Alavi Bohras

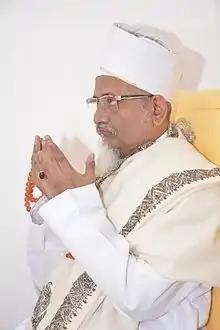
The 45th Da'i al-Mutlaq, Haatim Zakiyuddin

Unlike the case of Imam, where he appoints his successor only from his sons through divinely guided practice called Nass-نص, the Da’i can appoint anyone in his place who is most trusted, pious and capable of carrying responsibility of Da’wah affairs with wisdom and proficiency. Once a Da'i propagates Nass to a person or appoints his successor it could not be reverted. Haatim Zakiyuddin is the 45th Da’i al-Mutlaq of Alavi Bohras in the line of succession of these Da’is in which 24 are in Yemen, 7 are in Ahmedabad, 1 is in Surat and 12 are in Vadodara. Followers call him with honorific title of "Saiyedna saheb", "Aqaa Maulaa" or "Bawa saheb".